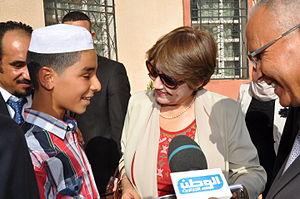
Launching of the school year 2014/2015 by the minister of National education from Ghardaia.
Nouria Benghabrit, née le 5 mars 1952 à Oujda, est une sociologue et chercheuse algérienne. Elle fut ministre de l'Éducation nationale du 5 mai 2014 au 31 mars 2019. Sa rigueur et sa fermeté dans la mise en œuvre de ses décisions, notamment face aux syndicats, lui ont valu le surnom de « Dame de fer ».